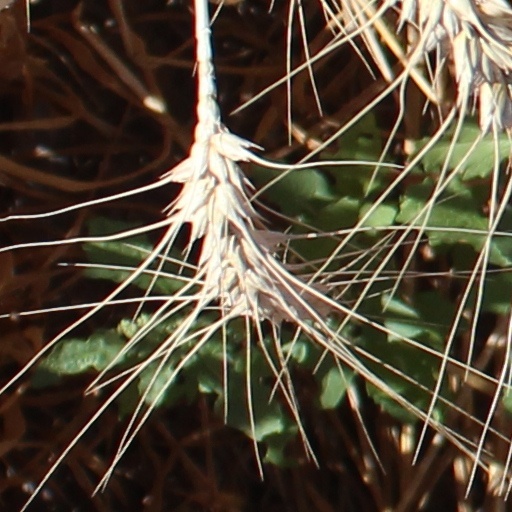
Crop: wheat